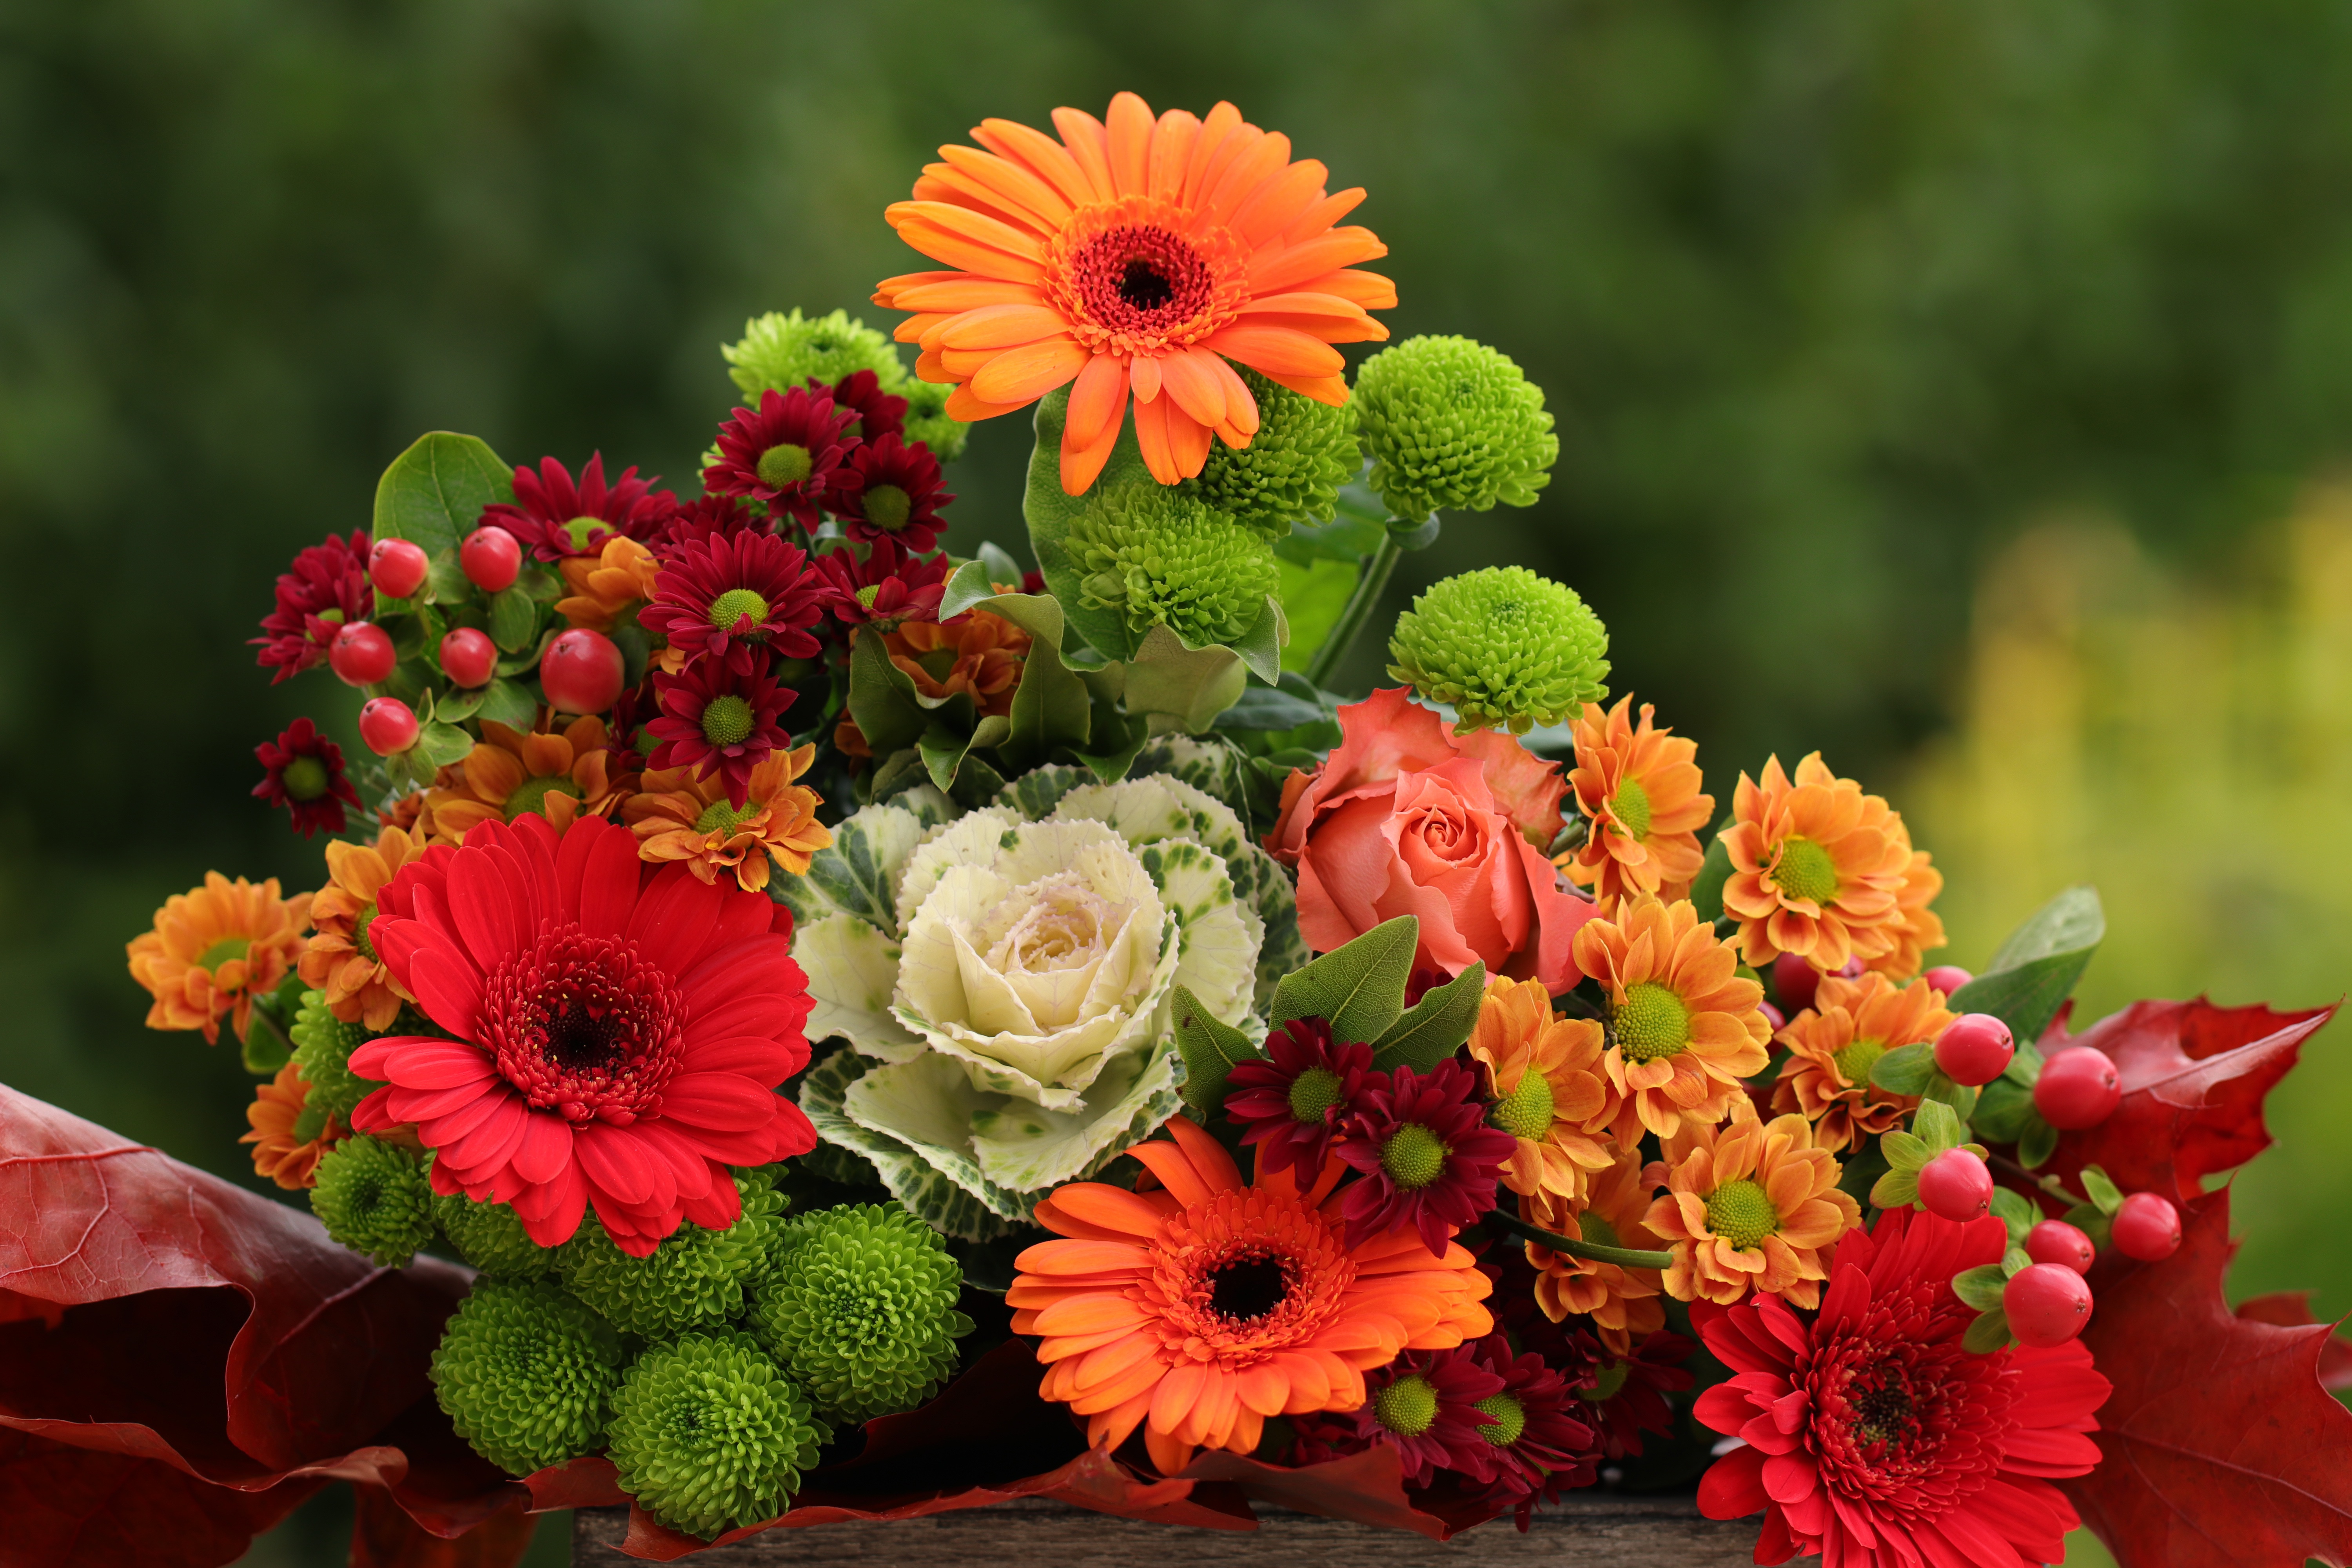
natural, flower, plant, petal, leaf, botany, orange, flowerpot, creative arts, flower arranging, red, bouquet, artificial flower, flowering plant, annual plant, cut flowers, floristry, rose family, floral design, peach, daisy family, rose, spring, herbaceous plant, wildflower, rose order, still life photography, centrepiece, perennial plant, Hybrid tea rose, plant stem, landscape, artwork, still life, Begonia family, coquelicot, groundcover, sunflower, pollen, garden